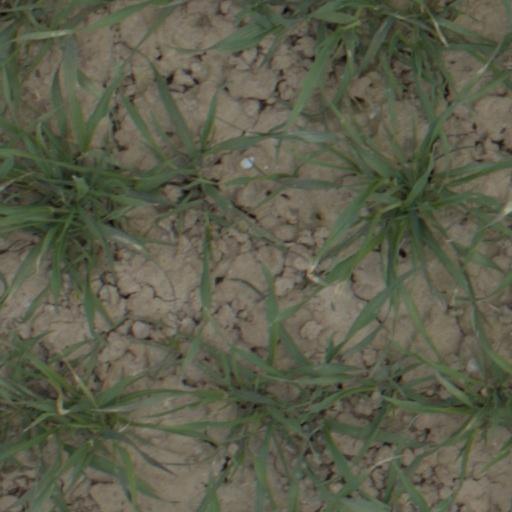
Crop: wheat